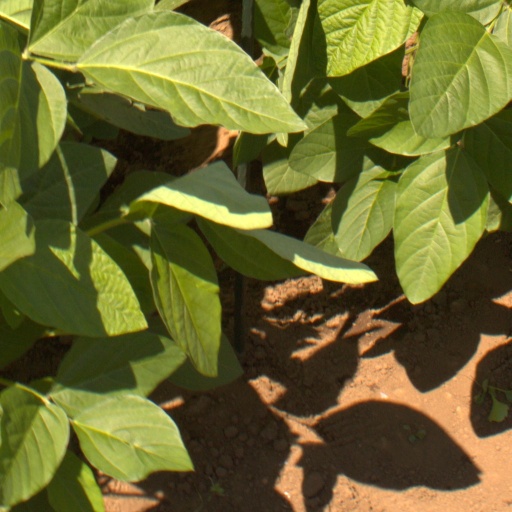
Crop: soybean